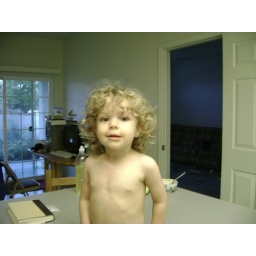
Fi taking bath in the kitchen sink